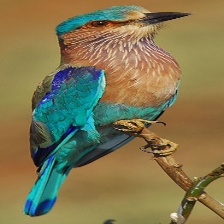
Species: INDIAN ROLLER
Scientific name: CORACIAS BENGHALENSIS